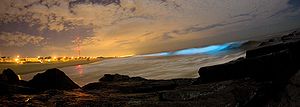
Morild
Morild (dinoflagellater) ved bølgebrydning.
Morild er et naturfænomen, hvor havet synes at lyse eller glimte. Der er mange mikrober, og nogle havdyr, som kan forårsage morild. I danske farvande, er det som regel fure-alger i slægten Noctiluca; typisk arten Noctiluca scintillans.